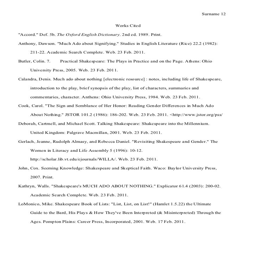
surprisingly while writing this research paper i did not see it as an outline that i had to fill in more so i found it to be easier and more interesting home